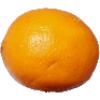
Label: Lemon Meyer 1